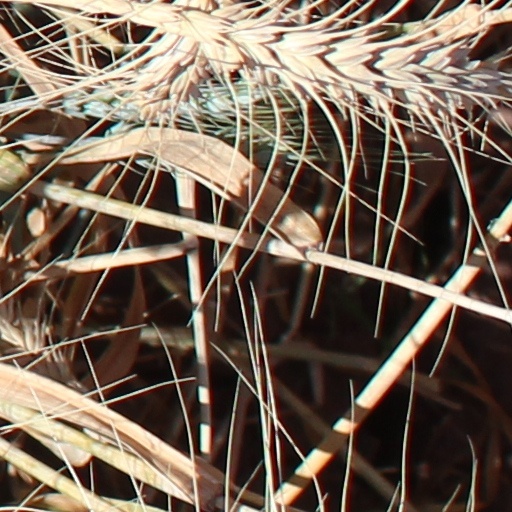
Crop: wheat